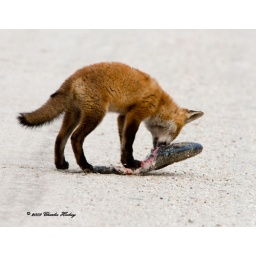
&lt;b&gt;Red Fox&lt;/b&gt; - The other dragged the fish to the middle of the road and blocked traffic in both directions.